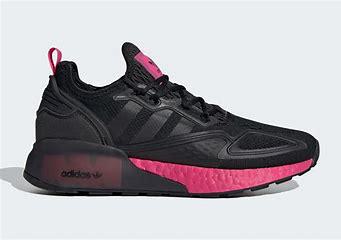
Brand: Adidas
Model: ZX 2K Boost 2